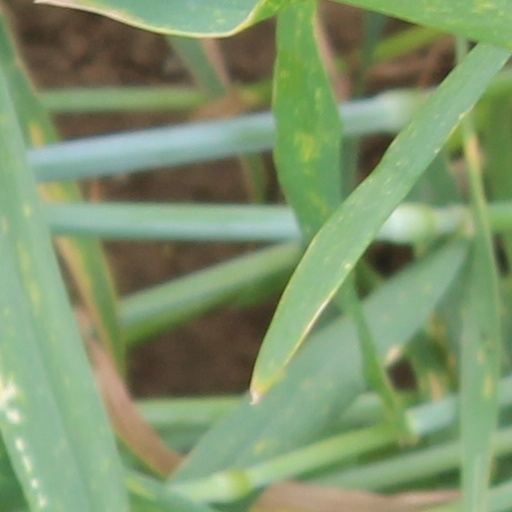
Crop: wheat